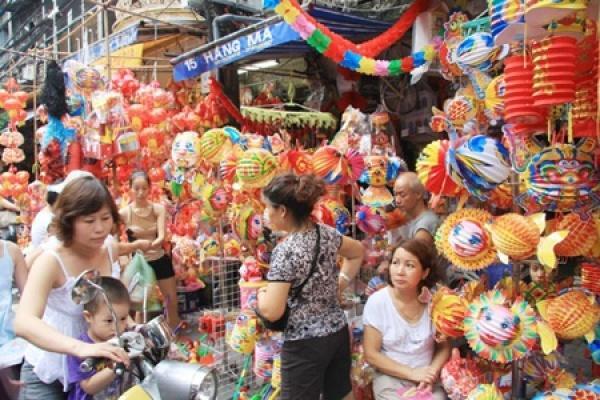
người phụ nữ mặc áo trắng đang chở theo một bé trai mặc áo tím trên chiếc xe máy